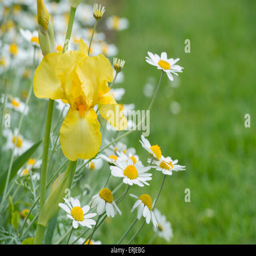
yellow flower in a garden